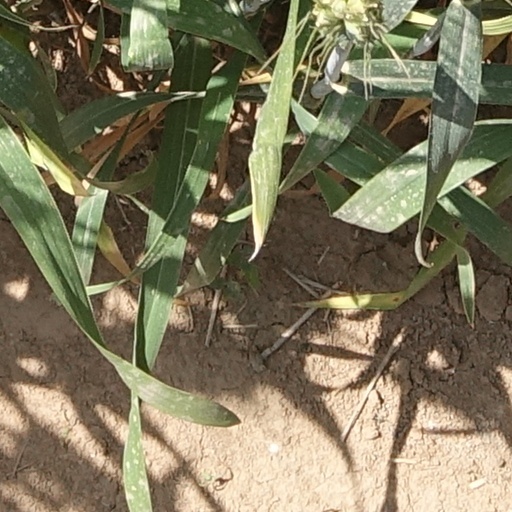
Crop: wheat